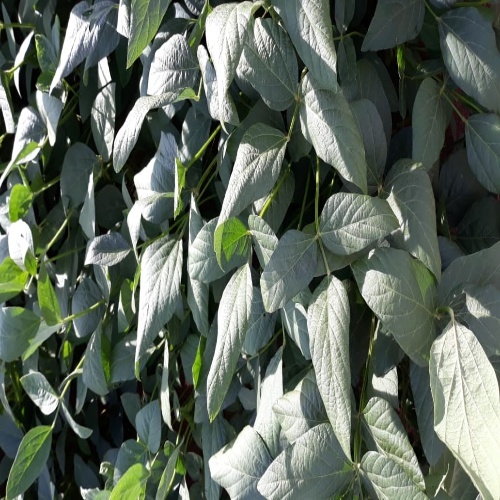
Label: Healthy